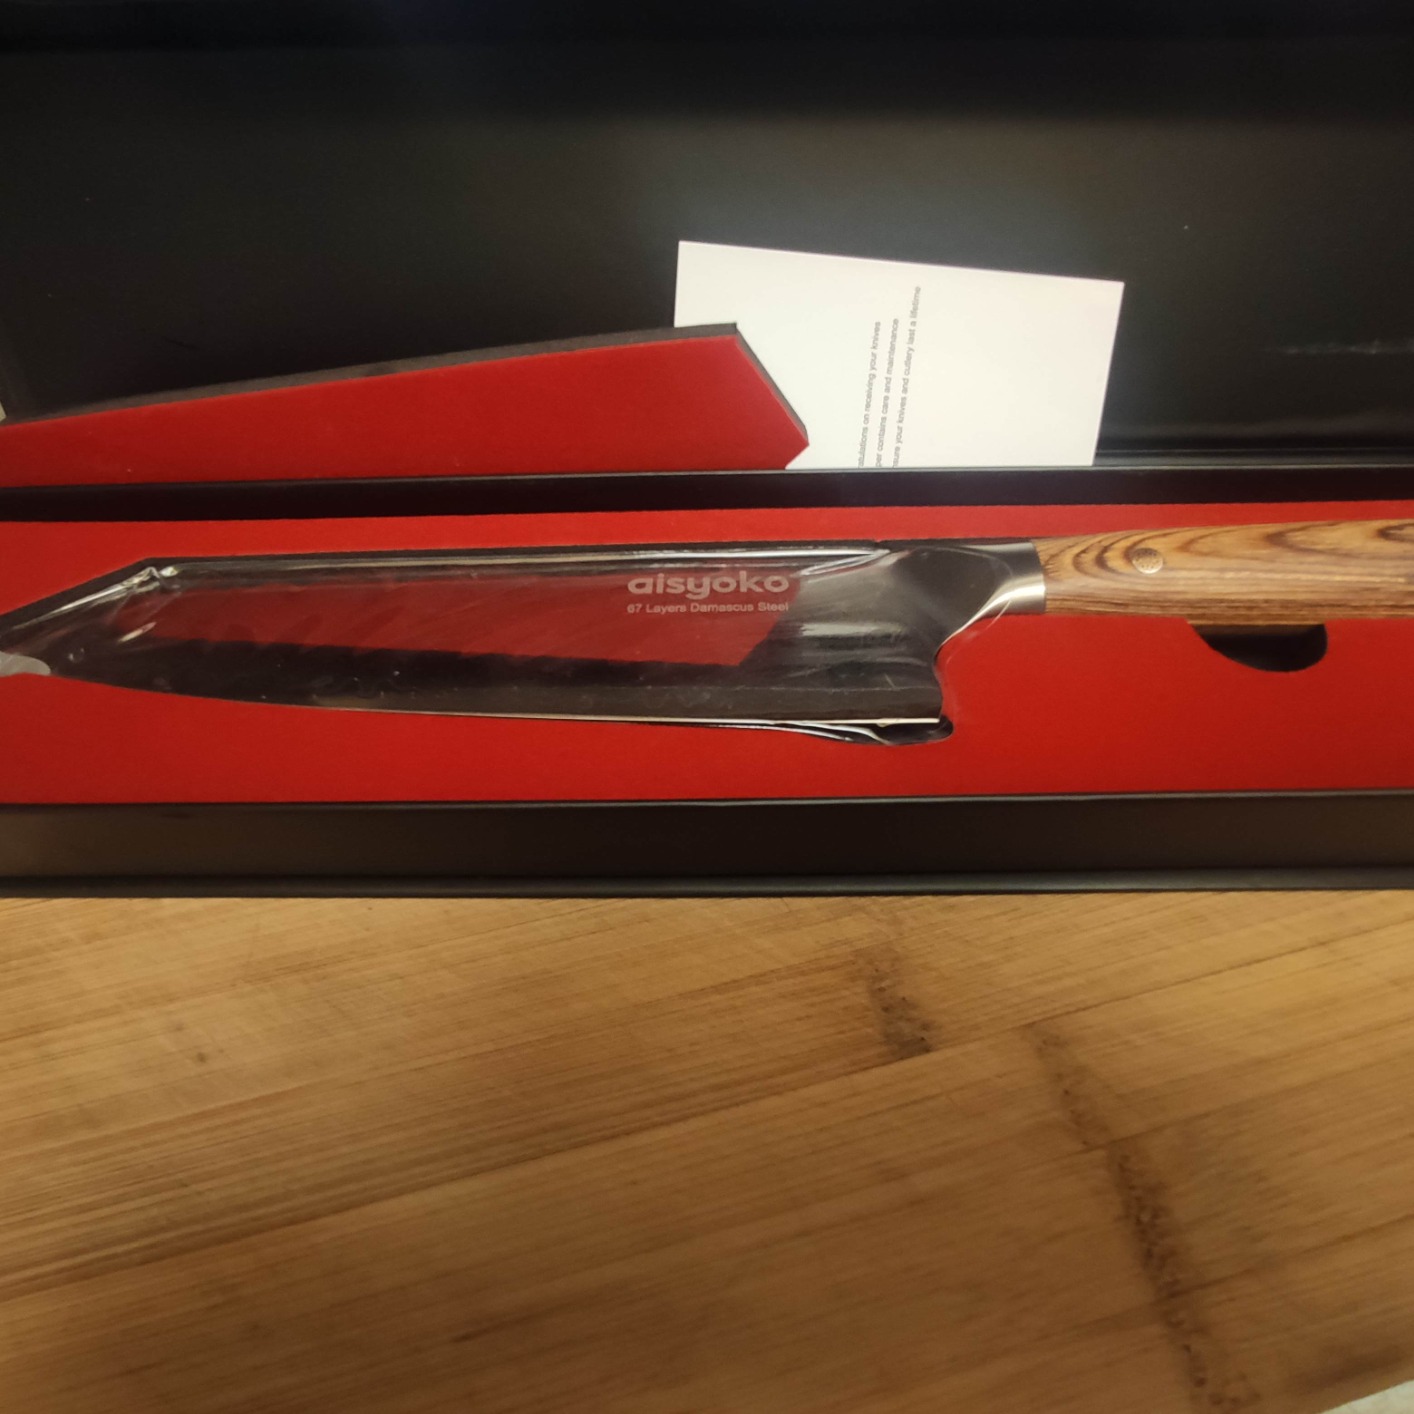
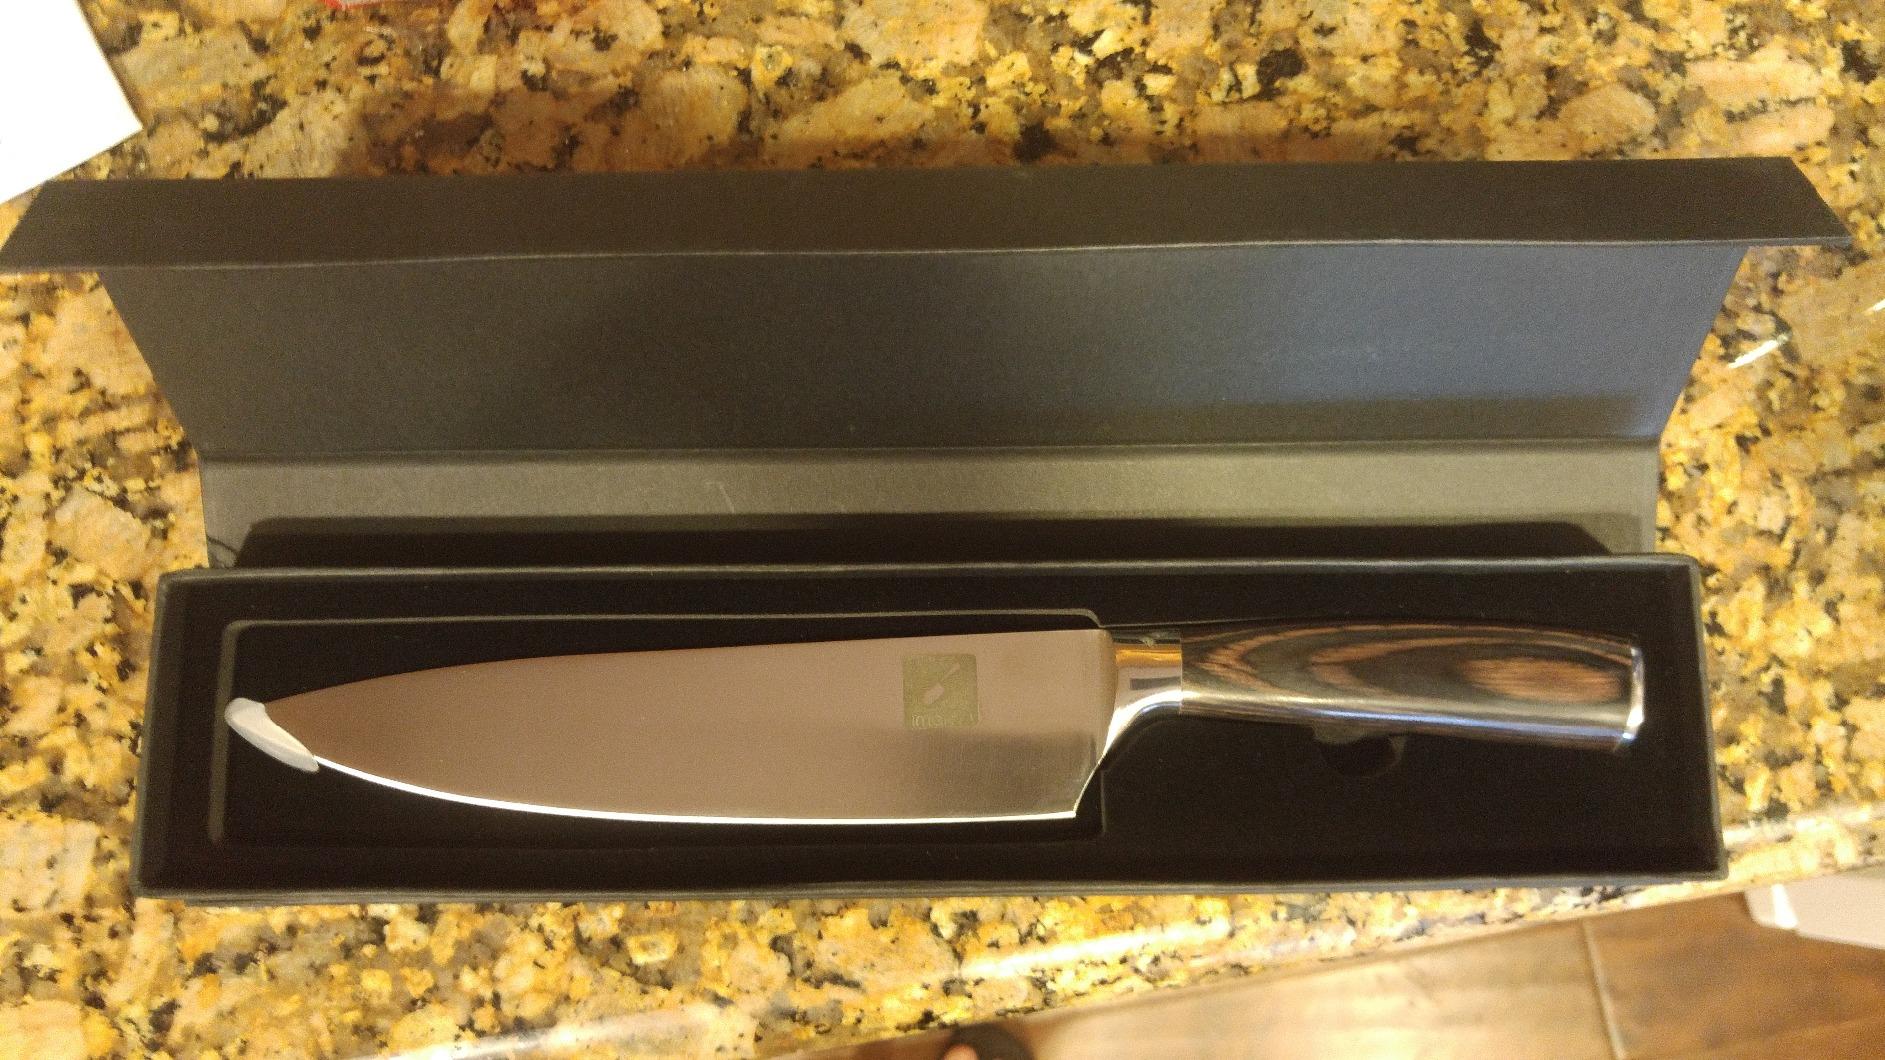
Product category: items_knife
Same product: no